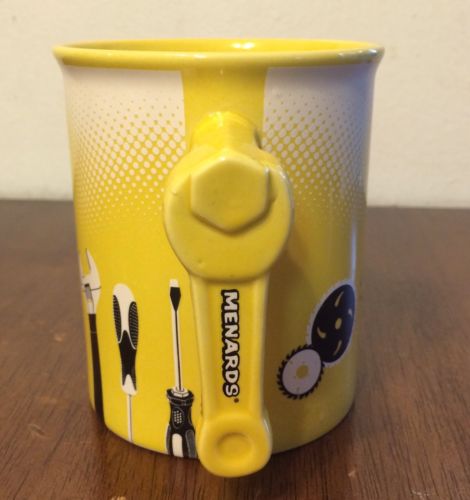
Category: mug